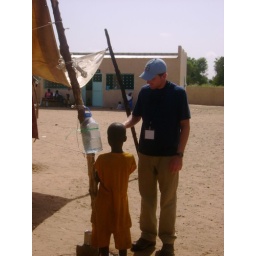
they loved plastic bottles &amp;amp; found them very useful in village life.